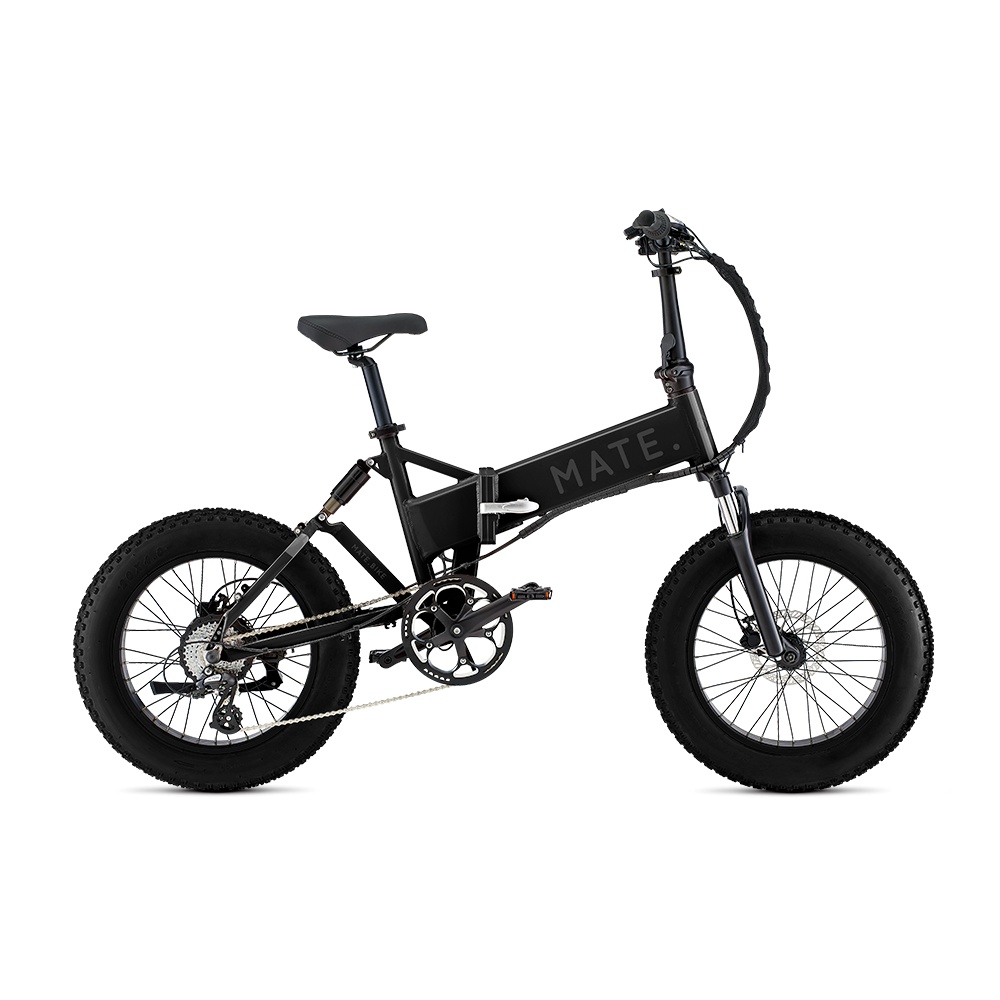
Mate X
Mate X - das E-Klapprad-Fatbike Die ultimative Fahrt Das bahnbrechende Design des MATE X kombiniert mühelose Mobilität mit robuster Haltbarkeit, die Sie dazu einlädt, sich jedem Extrem hinzugeben. Von der Straße bis zu weniger befahrenen Pfaden, erweitern Sie Ihr Spielfeld und meistern Sie jedes Terrain. JENSEITS DER STADTLICHTER Vom Betondschungel bis zur Freiheit der Landschaft, das MATE X ist das robusteste faltbare E-Bike auf dem Markt. Es hat die Kraft, Sie weit über die Stadtgrenzen hinaus zu bringen. Eine einzige Ladung der Hochspannungsbatterie liefert die Energie, die der leistungsstarke Motor benötigt, um eine erweiterte Reichweite von bis zu 120 km zu liefern. Bis zu 250 W Unser stärkster 250-W-Heckantriebsmotor bietet blitzschnelle Beschleunigung und optimiert gleichzeitig Ihre Reichweite. Bis zu 120 km Mit unserer intelligenten Batterie können Sie je nach Straßenoberfläche, Einstellungen und Gewicht mit einer einzigen Ladung bis zu 120 km weit fahren. Geschwindigkeit 25 KM/H Die Kombination aus leistungsstarkem Motor und Hochspannungsbatterie unterstützt Sie bei Geschwindigkeiten von bis zu 25 km/h. Intelligentes LCD-Display Ein vollfarbiges intelligentes Display steuert die Geschwindigkeit, verfolgt die Distanz und ermöglicht die Pedalunterstützung. ERREICHEN SIE EINE HÖHERE EINSTELLUNG Das MATE X wurde entworfen, um aufzufallen, und ist in einer Reihe von auffälligen Farben erhältlich. Ob Sie Ihre Individualität durch die Wahl einer Farbe zum Ausdruck bringen möchten, die zu Ihrer Persönlichkeit passt, oder sich für Ihre Lieblingsfarbe entscheiden, das MATE X ermöglicht Ihnen Selbstdarstellung EINFACHHEIT IN DREI SCHRITTEN Ein einfaches, in drei Schritten zusammenklappbares Design macht es einfach, das MATE X Treppen hinaufzutragen oder es für ein Wochenendabenteuer im Kofferraum Ihres Autos zu verstauen. Electronics Battery 17Ah/17.5Ah Charger 54.6V output , operates on both 110V and 230V AC power outlets Motor250W brushless geared rear hub motor, 48V Pedal assist 7 level power assist with integrated cadence sensor, supports to 25 km/h (15 mph). Walk assist 6 km/h (3.7 mph) Controller 250W, 48V, 18A Display Smart LCD color display that shows all data needed, including battery and pedal assist level. Integrated 5V charging port. Wiring Plug & Play system for easily servicing worldwide Braking system Brake calibers TEKTRO hydraulic, strong braking power with pinpoint modulation Rotors 160 mm aluminium front and rear, reliable braking surface Additional components Handlebar 620 mm wide, 31.8 mm clamping area, 5 ° ergo bend Grips Anti-slip ergonomic grips Seatpost 33.9 mm x 450 mm Saddle Comfortable, durable imitation leather with ergonomic cut-out Bottom bracket 164 mm, square taper Drivetrain Shifter 8-Speed Revohift twist shifter for smooth, crisp shifting between gears Derailleur 8-Speed Crankset 170 mm alloy, 53-tooth, 5-bolt chainring Freewheel 8-Speed, 13-32T Chain 6061 Aluminium alloy with folding lever, 2.7 kg (6 lbs) Frame 6061 Aluminium alloy with folding lever, 2.7 kg (6 lbs) Front suspension 20" aluminium alloy spring fork with lockout and preload adjustment 28.6 x 25.4 x 185mm Rear suspension Pre-adjusted suspension 150L x 650B 24 x 33 Geometry and rider specs Weight 28.5 kg Folded 78 cm high, 103 cm long, 59 cm wide Unfolded 124 cm high, 180 cm long, 65 cm wide Rider size range Easily adjustable saddle/handlebar height. Fits riders from 150 cm /4’11” to 215 cm /7’0”. Rider weight max 150 kg
Brand: Mate
Category: Sporting Goods > Outdoor Recreation > Cycling > Bicycles > Folding Bikes